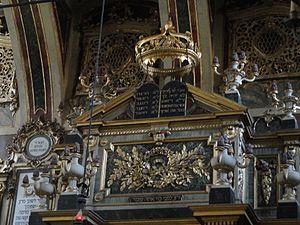
La synagogue de Casale Monferrato est une des plus importantes synagogues baroques du Piémont datant de la fin du XVIᵉ siècle. Elle est située 44 Vicolo Salmone Olper, dans l'ancien ghetto de la ville.